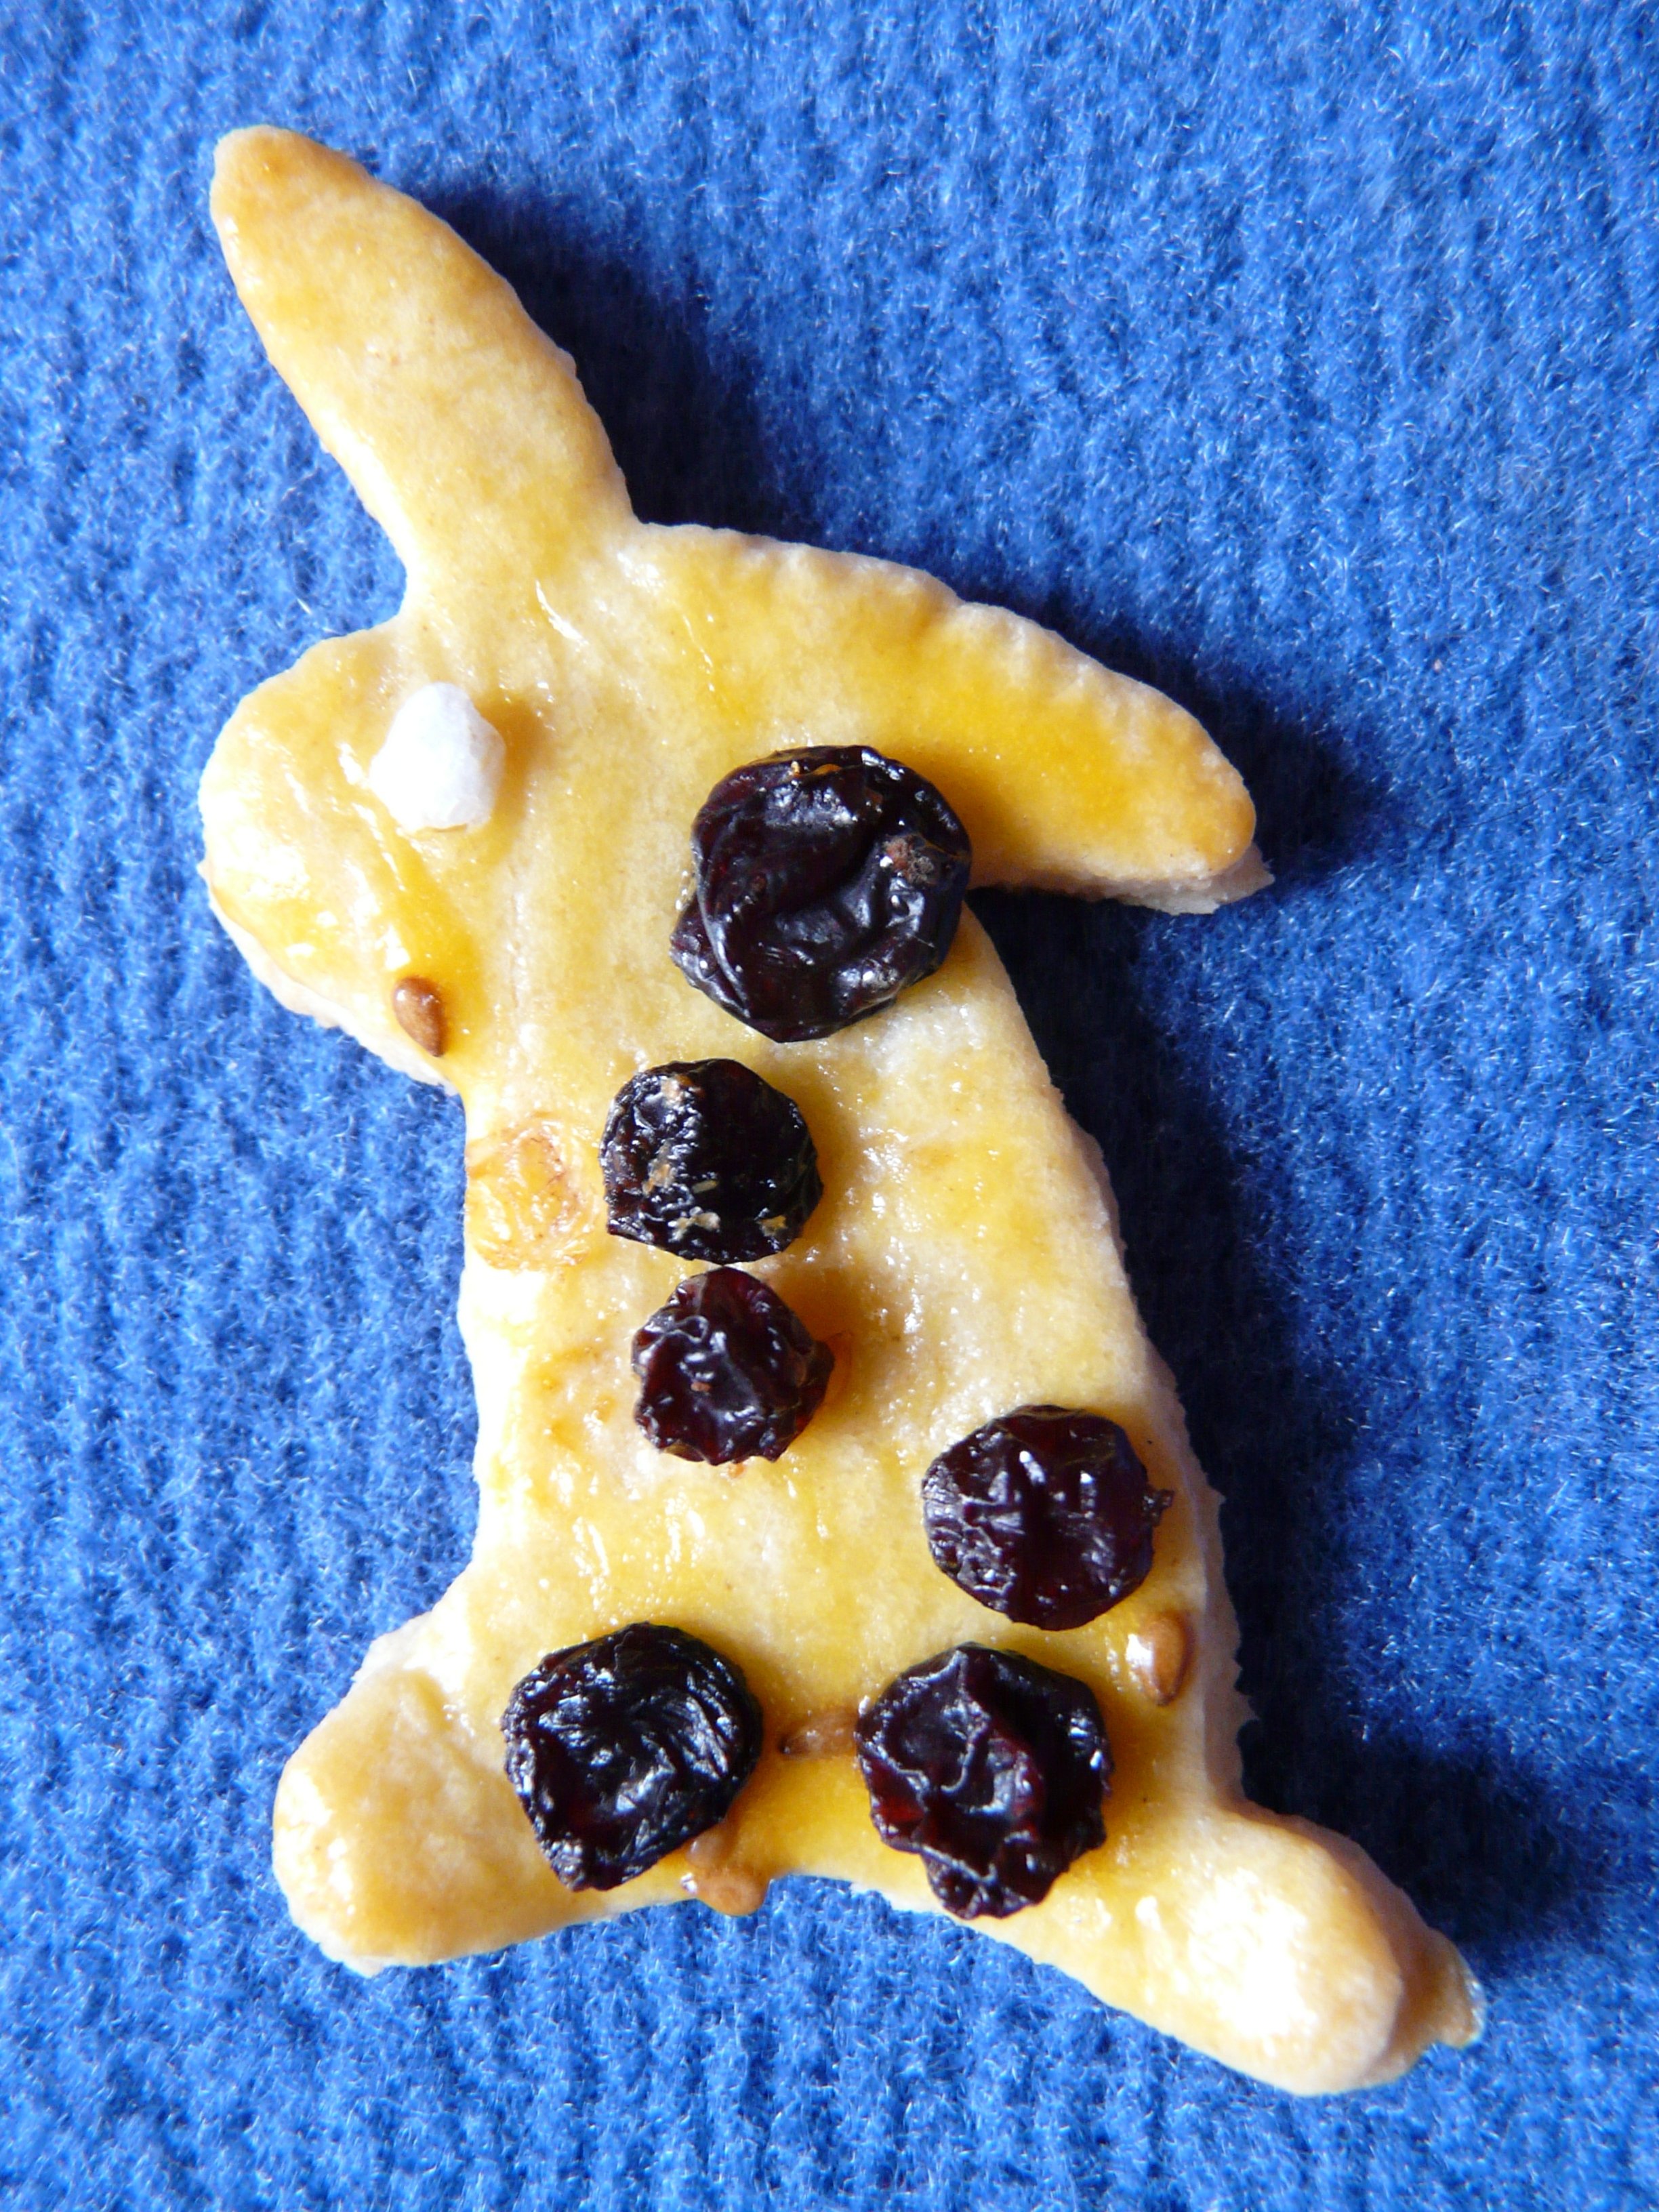
plant, fruit, dish, food, produce, recipe, biscuit, cookie, dessert, dough, hare, bake, easter, oven, easter bunny, baked goods, small cakes, raisins, ausstecherle, flowering plant, fine pastry, land plant, snack food, easter cakes